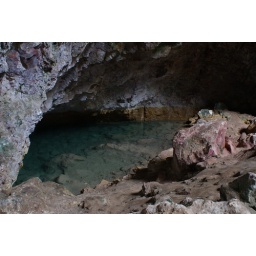
Apparently one of only a few caves with water in a geothermal field in the world.